Hoodoo (spirituality)

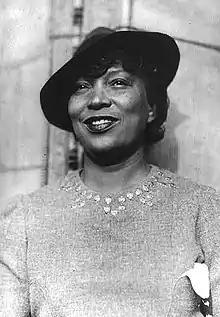
In 1935, Zora Neale Hurston published "Mules and Men", her first book about African American folklore and Hoodoo. In 1938, Hurston published "Tell My Horse", a book about the practice of Obeah in Jamaica and the practice of Vodou in Haiti.

Hoodoo is linked to a popular tradition of bottle trees in the United States. According to gardener and glass bottle researcher Felder Rushing, the use of bottle trees came to the Old South from Africa with the slave trade. The use of blue bottles is linked to the "haint blue" spirit specifically. Glass bottle trees have become a popular garden decoration throughout the South and Southwest. According to academic research, bottle trees originated in the Kongo region of Central Africa. African-descended people in the African Diaspora decorated trees with bottles, plates, pieces of broken pots, and other items to drive away evil. This practice was brought to the United States during the transatlantic slave trade. The purpose of bottle trees is to protect a home or a location from evil spirits by trapping them inside the bottles. The spirits are said to be attracted to the sunlight that flickers inside the bottle. As the sunlight passes through it, the spirit is trapped in the bottle and banished with the sunlight. Sometimes, items such as stones or graveyard dirt are placed inside the bottle to attract the spirit further.